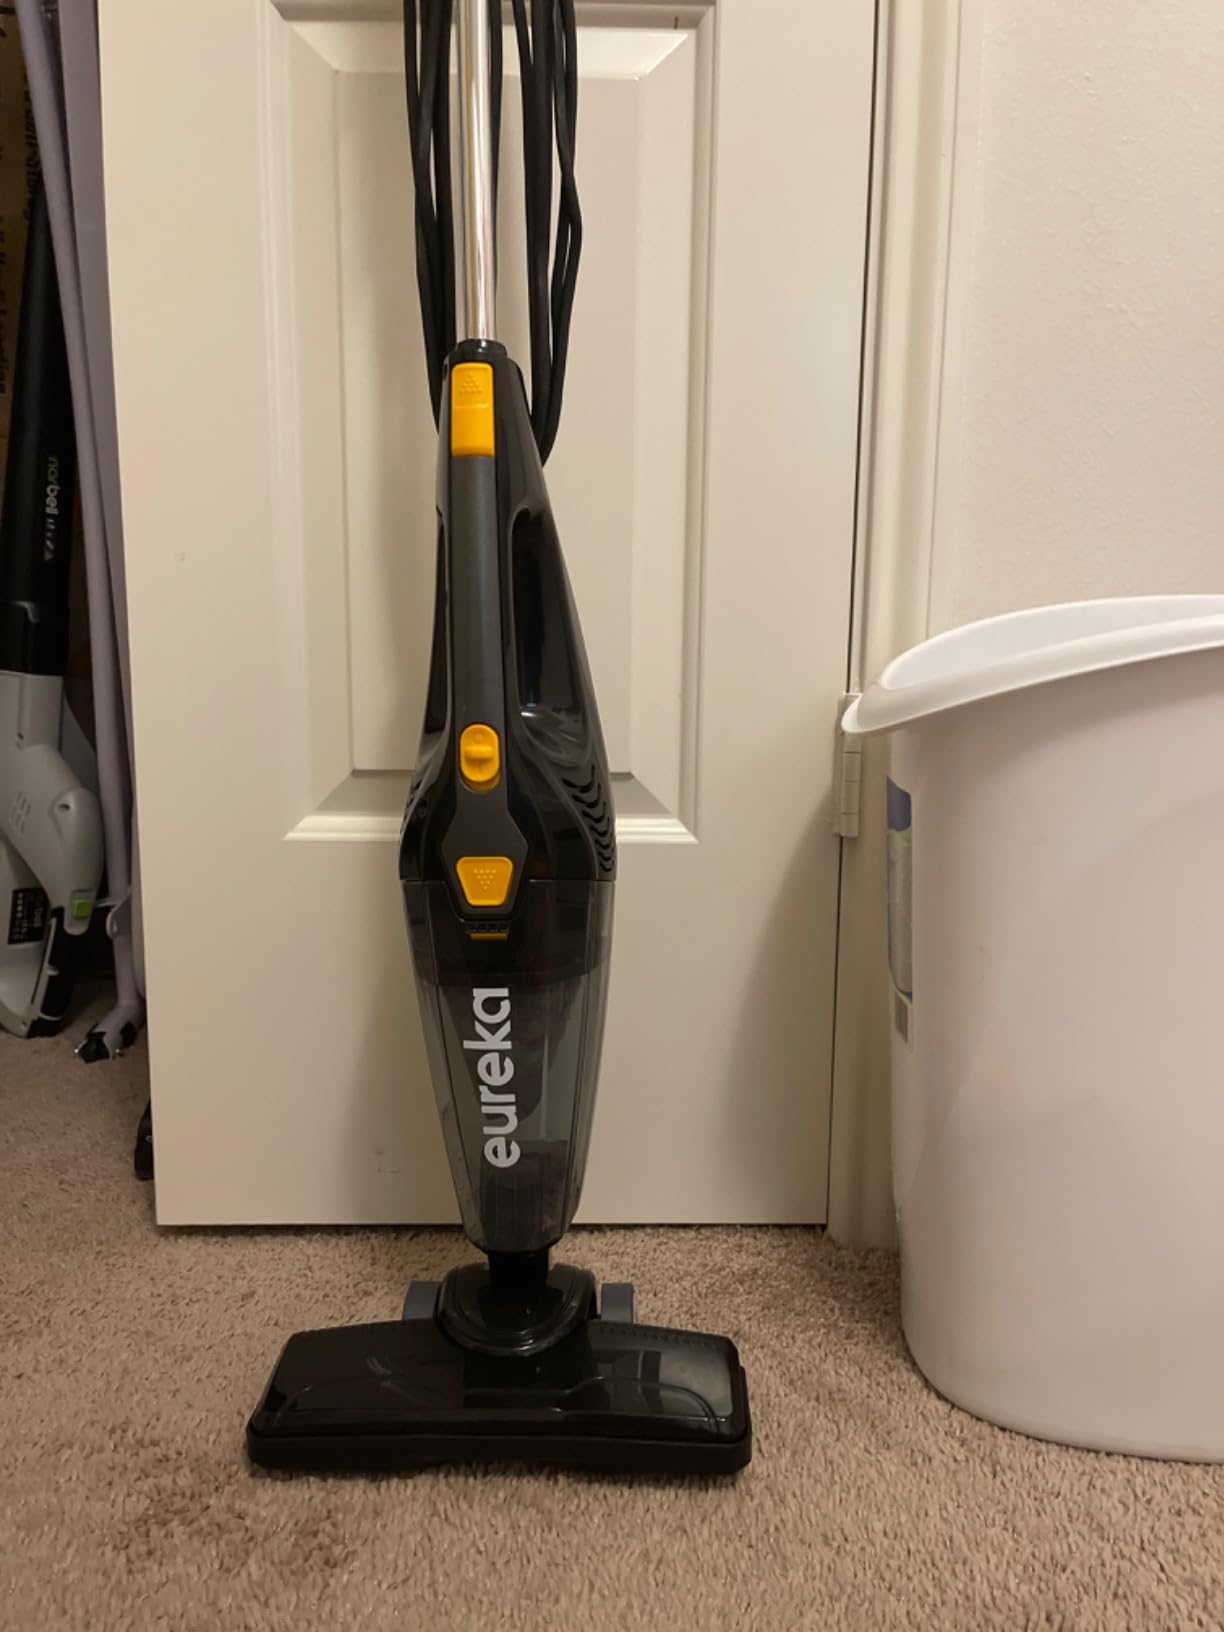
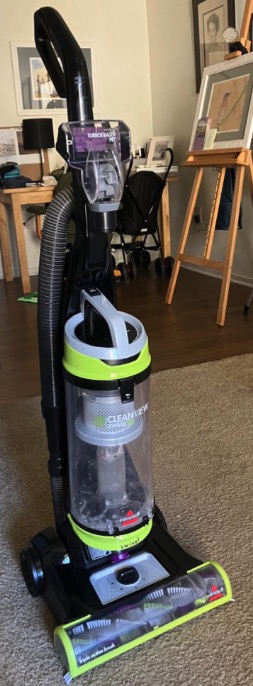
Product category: items_vacuum
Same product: no